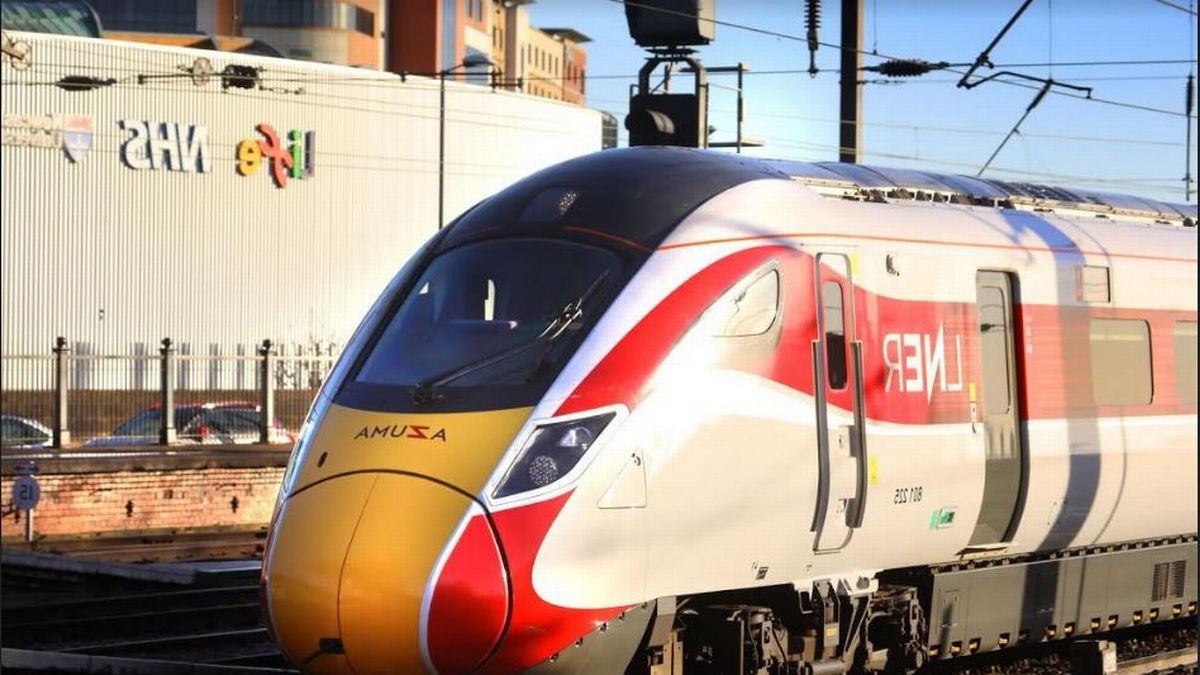
Vehicle type: Trains